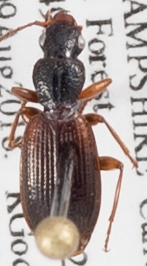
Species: Cymindis neglecta
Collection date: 2018-08-09
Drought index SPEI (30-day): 0.88
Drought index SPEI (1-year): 0.058
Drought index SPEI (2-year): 0.406